Brady Anderson

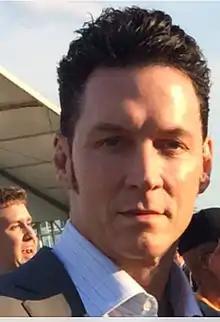
Anderson in 2014

Brady Kevin Anderson (born January 18, 1964) is an American former baseball outfielder and executive who played 15 seasons in Major League Baseball (1988–2002) for the Boston Red Sox, Baltimore Orioles and Cleveland Indians. He spent the majority of his career as a center fielder and leadoff hitter for the Orioles in the 1990s, where he was a three-time All Star, and, in 1996, became the 15th player in major league history to hit 50 home runs in one season. Anderson bats and throws left-handed, stands tall, and weighs .